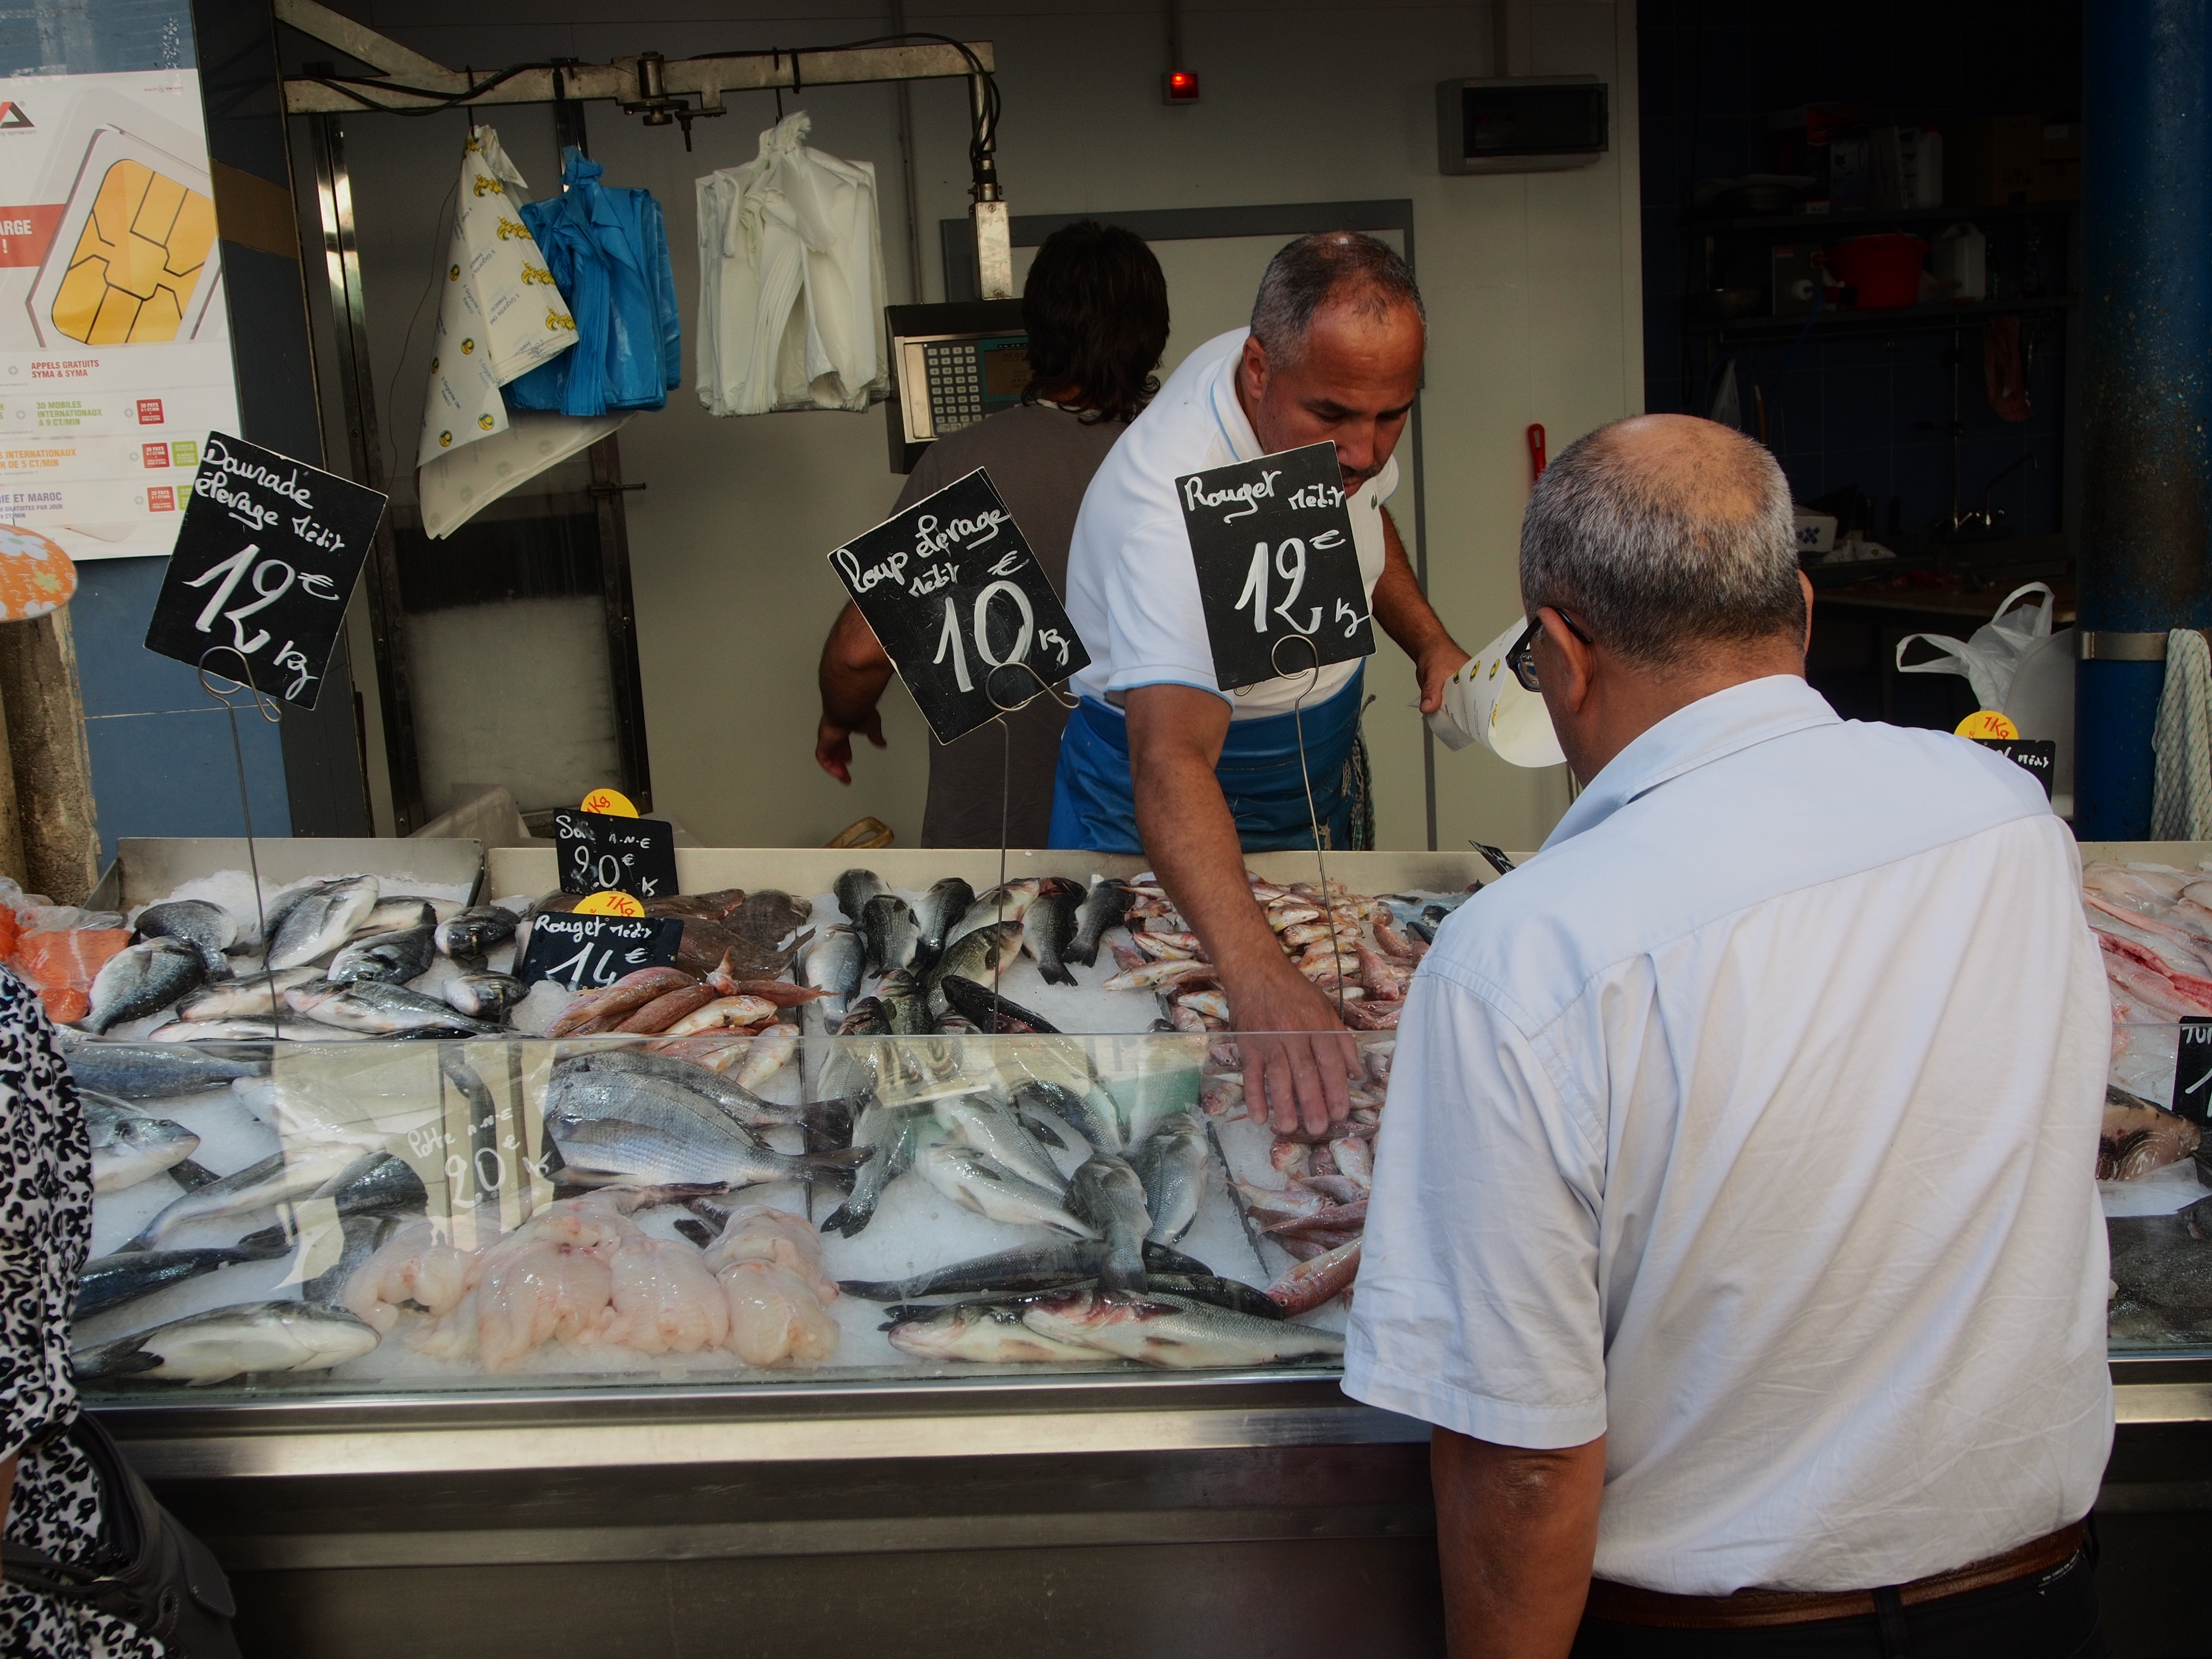
food, vehicle, market, fish, fish market, provence, marseille, cote, summer holiday, sea animals, fischhandel